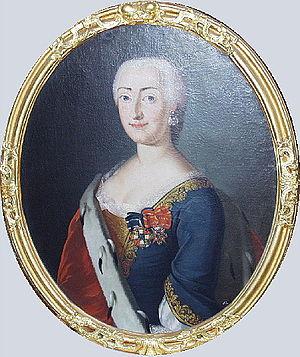
Éléonore-Wilhelmine d'Anhalt-Köthen née le 7 mai 1696 à Köthen et décédée le 30 août 1726 à Weimar était un membre de la Maison d'Anhalt, devenue par son second mariage duchesse de Saxe-Weimar-Eisenach.